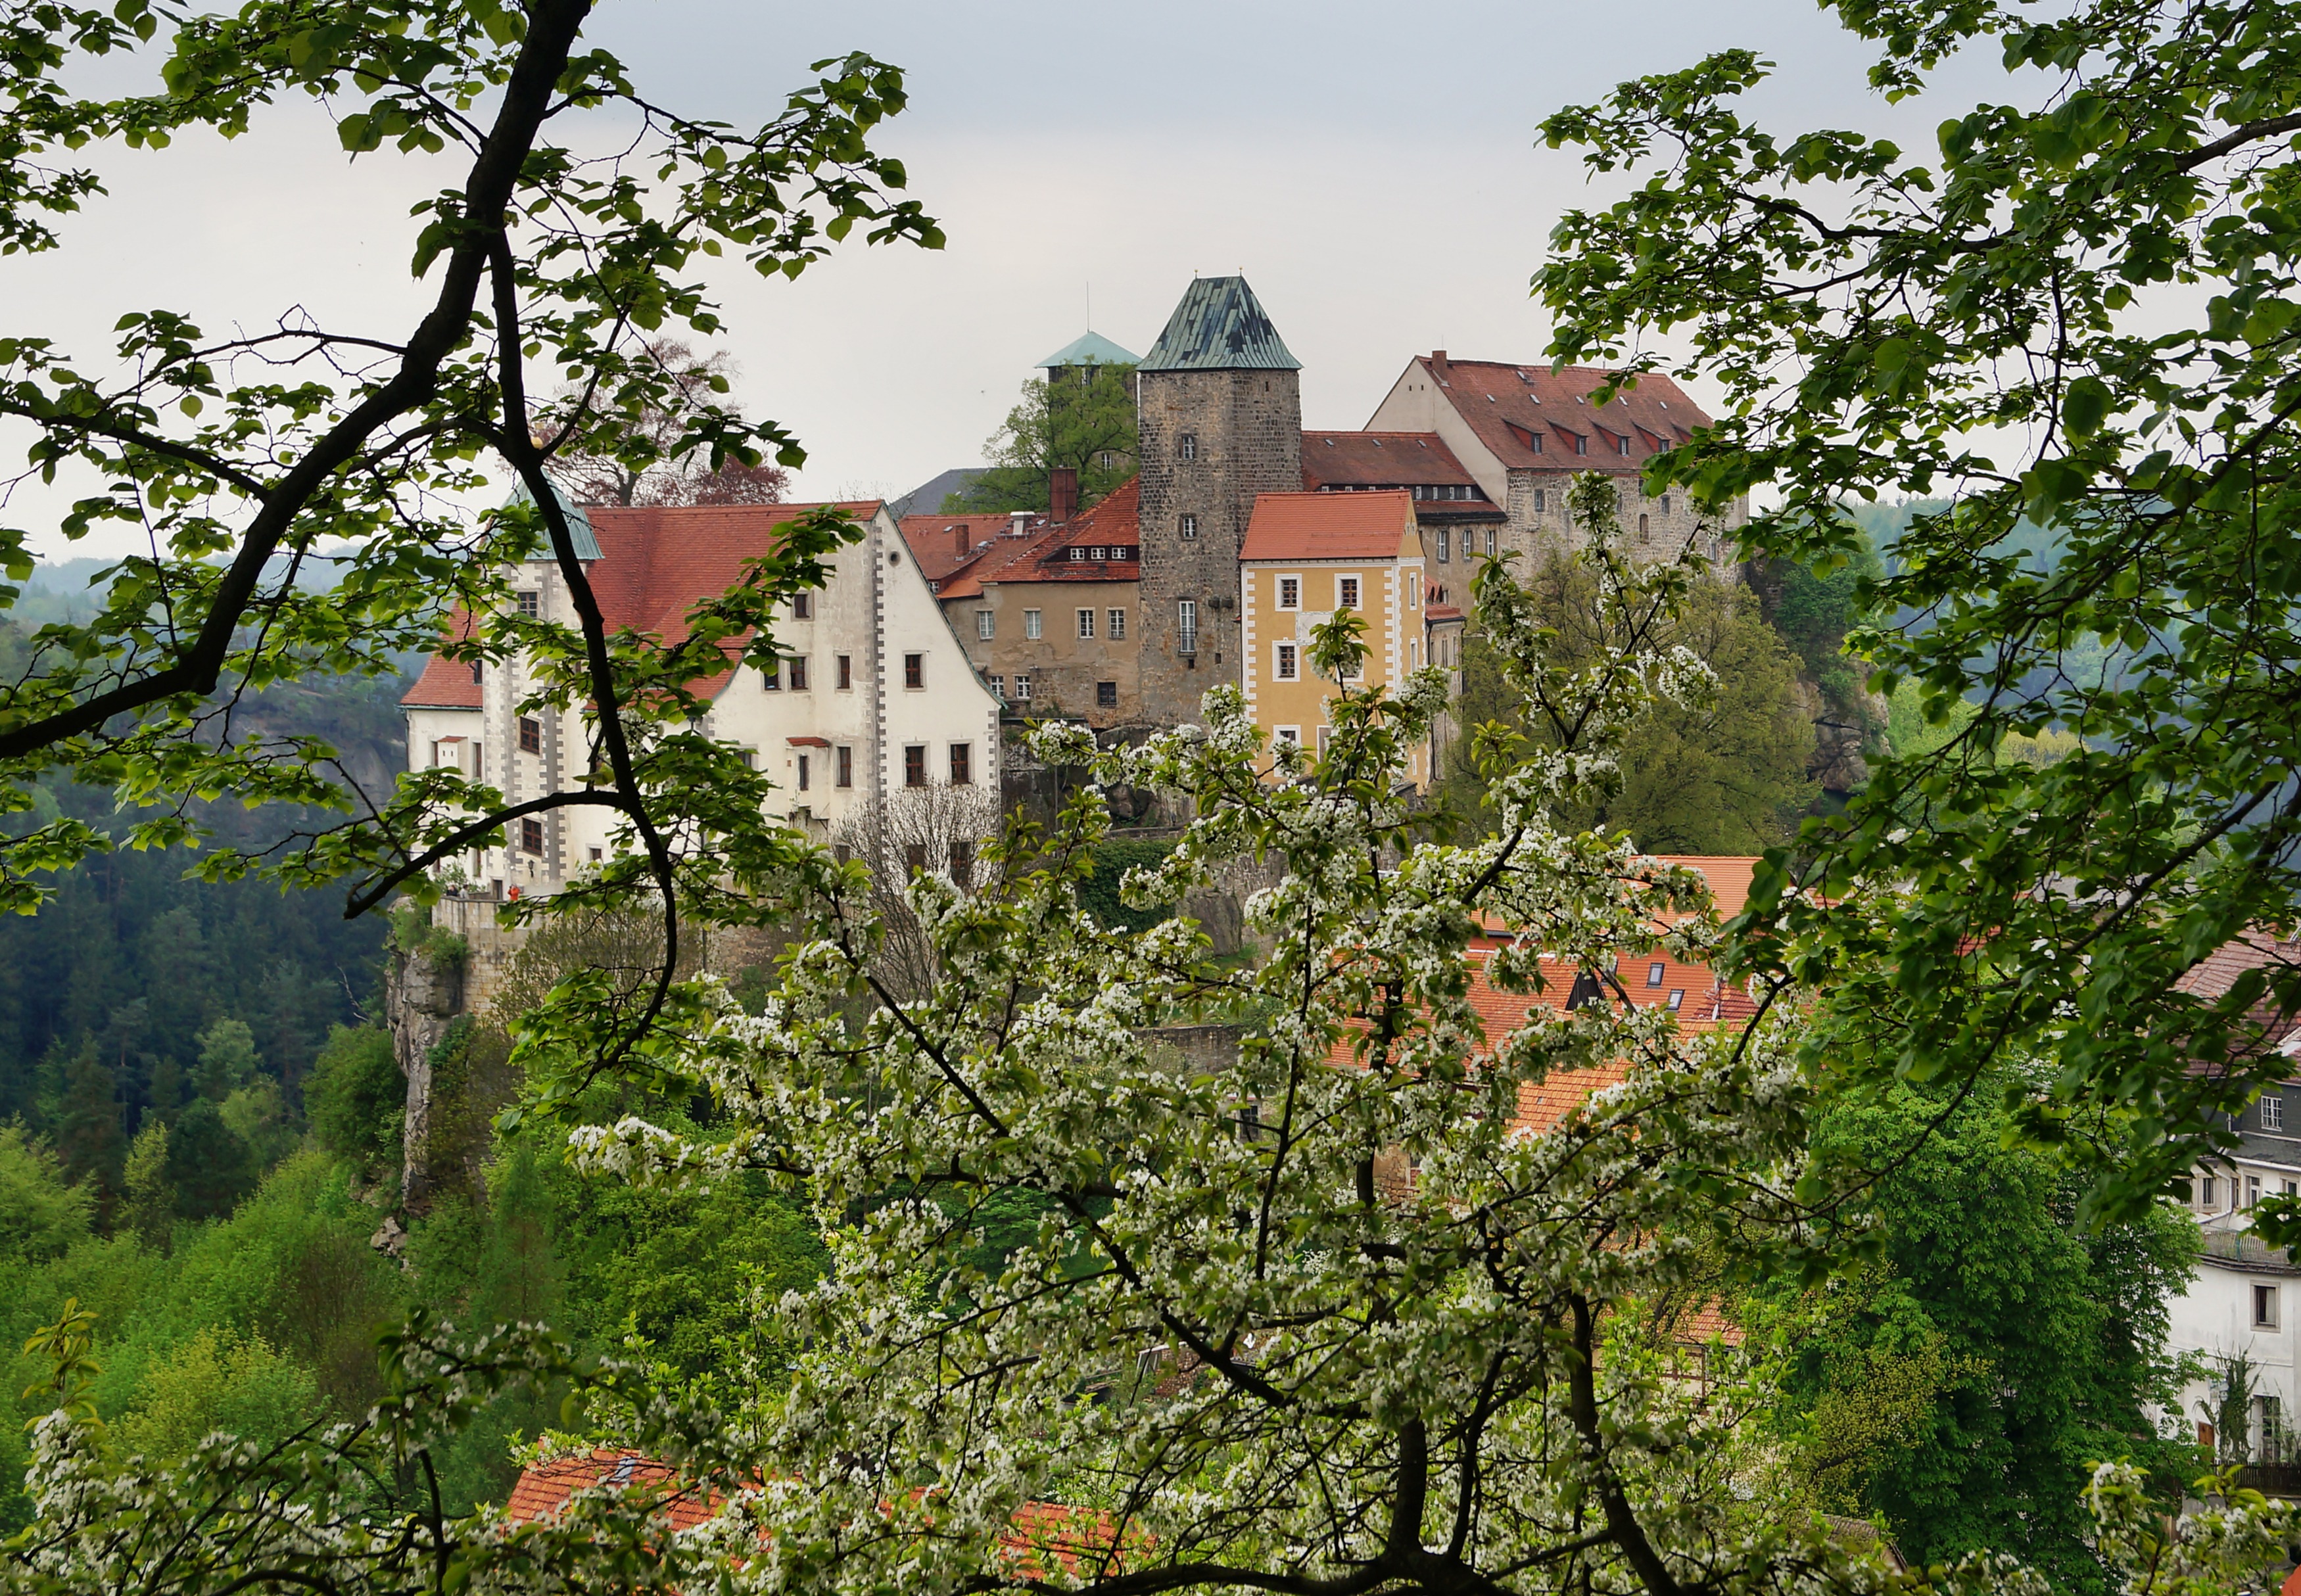
tree, house, flower, building, chateau, village, autumn, garden, estate, historically, middle ages, rural area, hohnstein, rock castle, height burg, youth hostel, castle hohnstein, around 1200